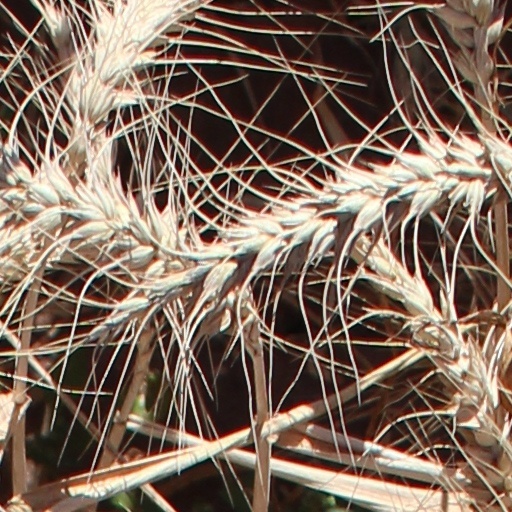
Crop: wheat